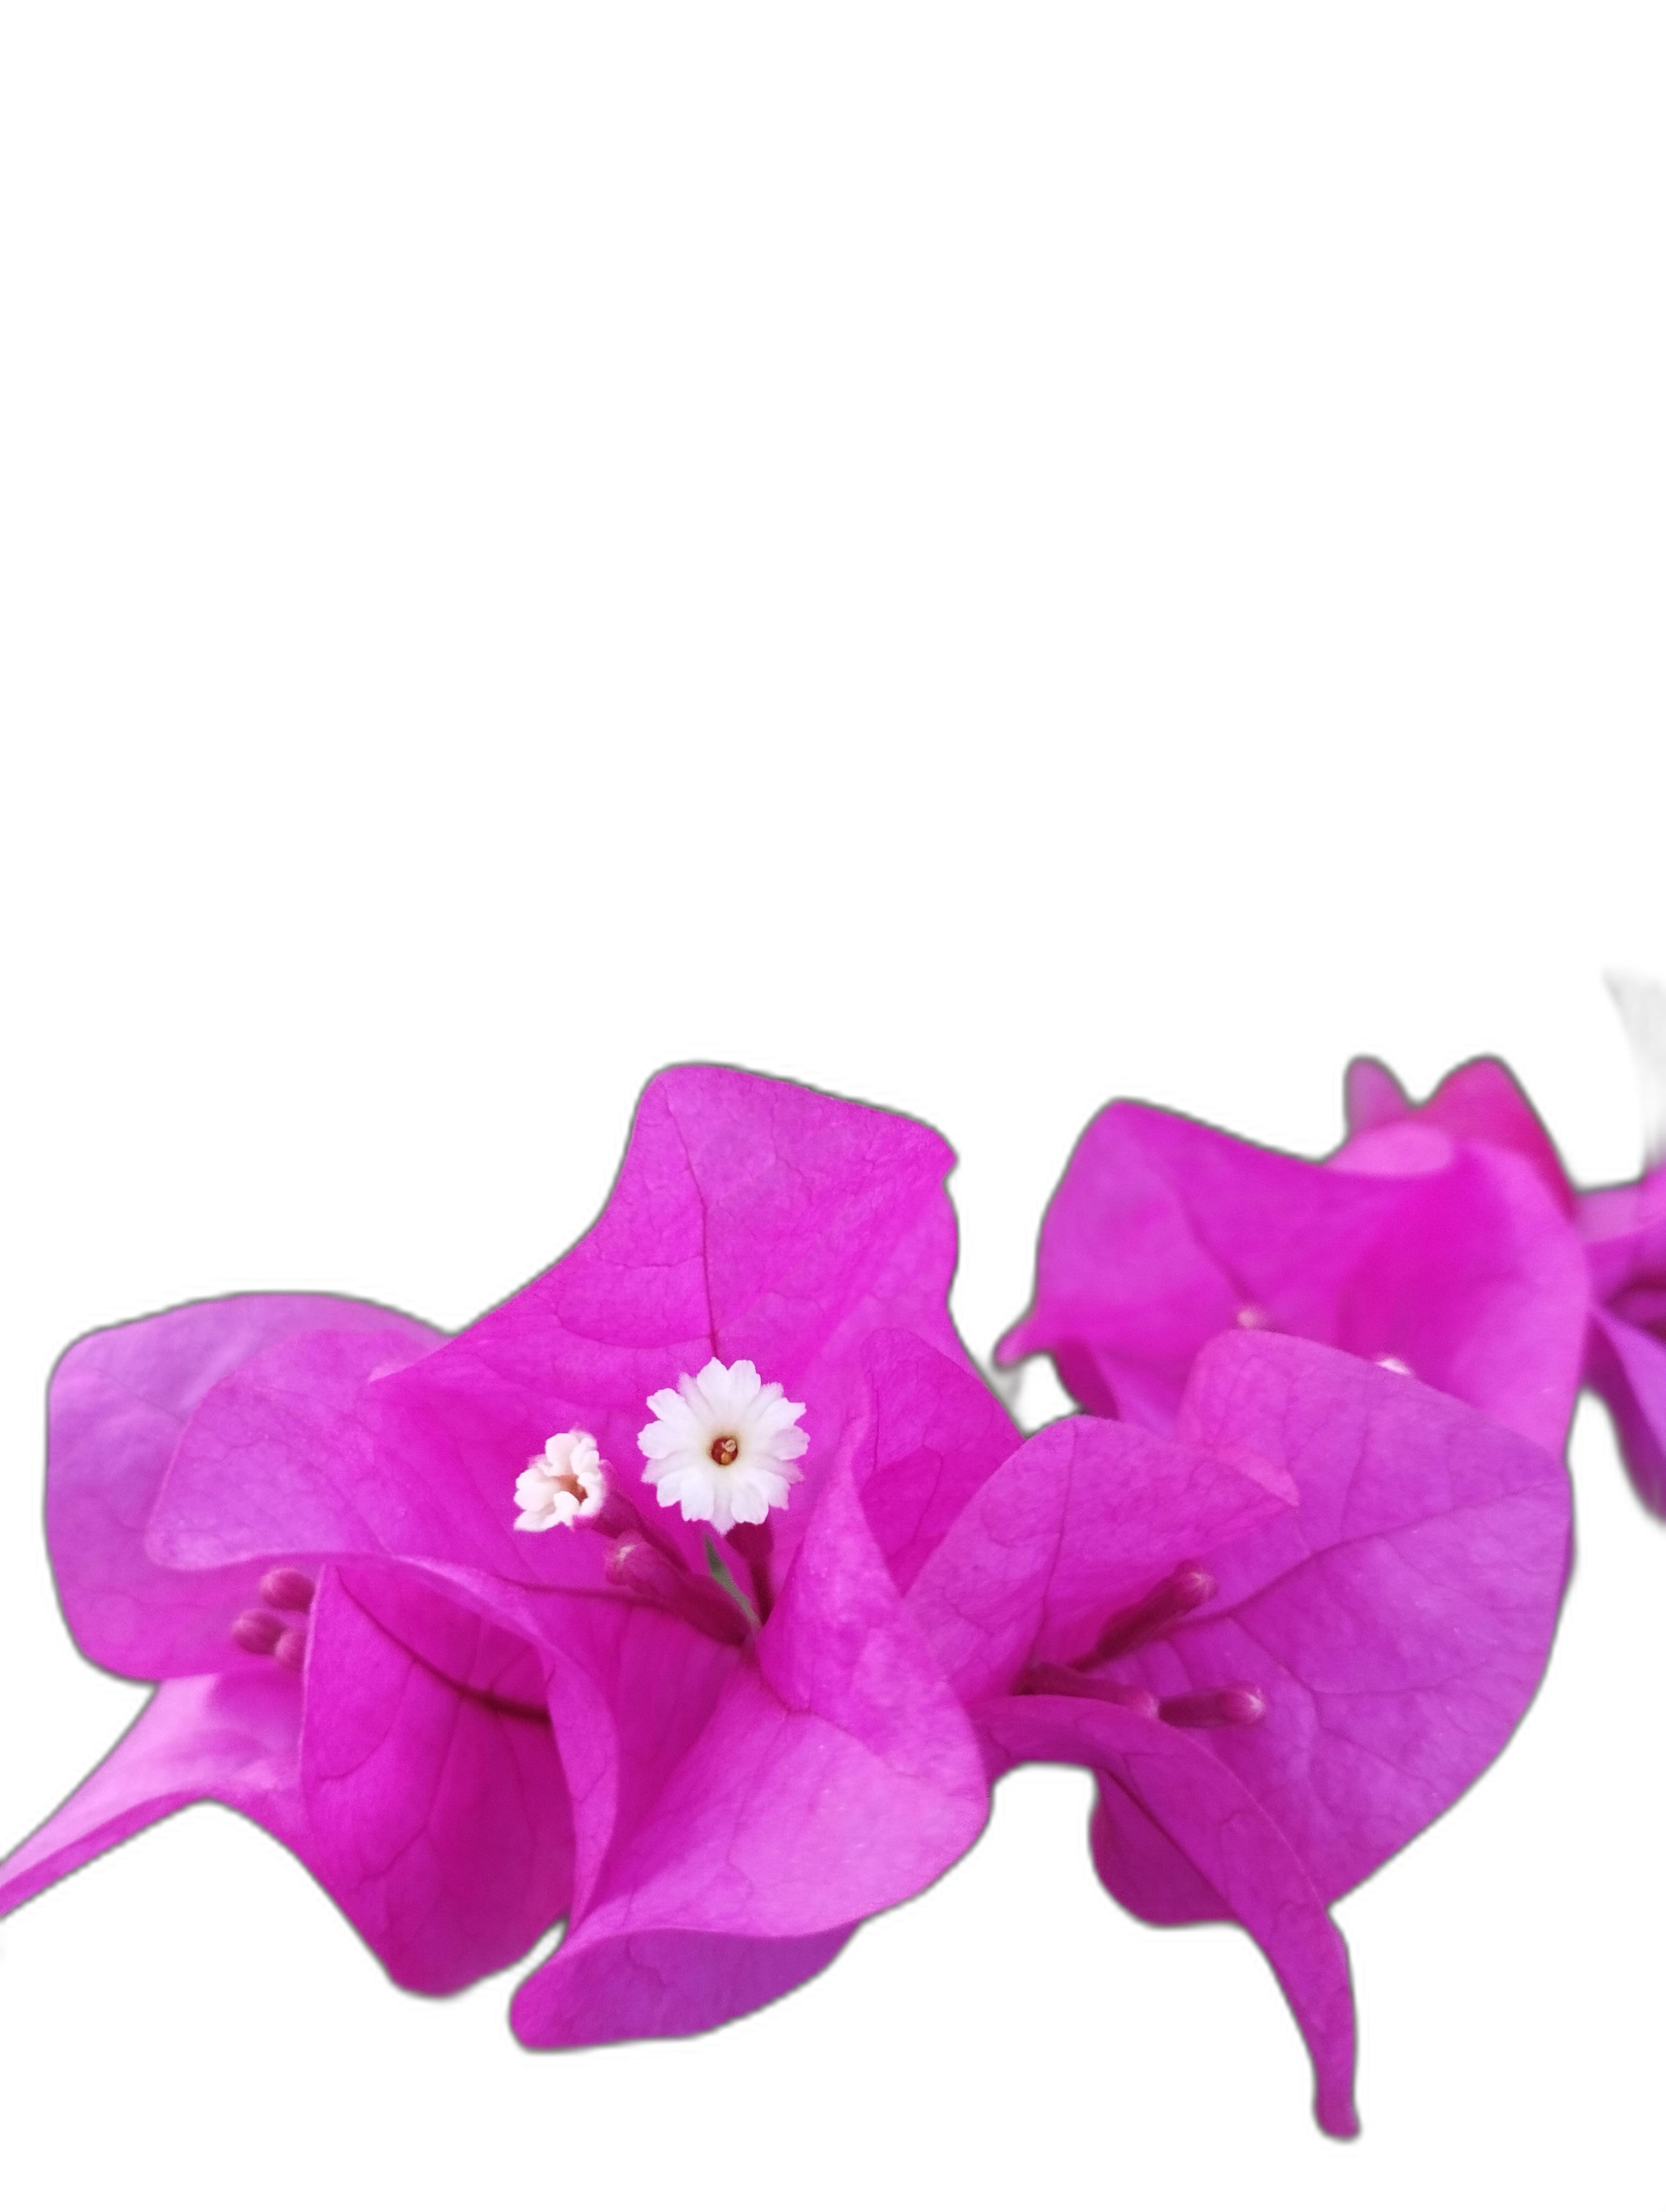
Label: Bougainvillea